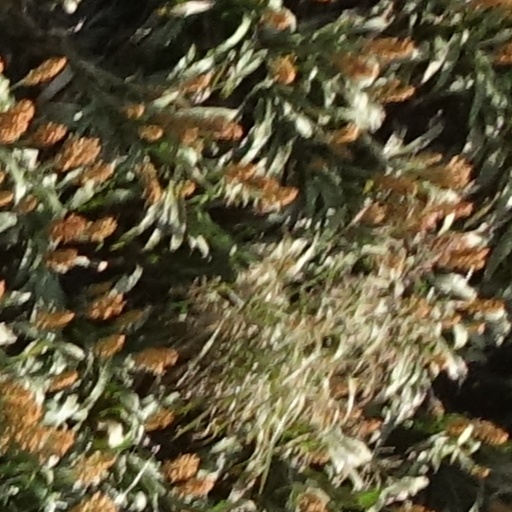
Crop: sorghum